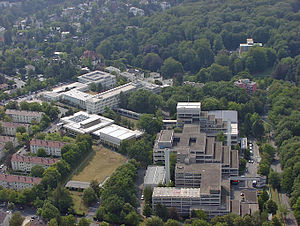
Ingemar Krusell
Det tyske Bundeskriminalamt i Wiesbaden som Ingemar Krusell flere gange samarbejdede med.
Ingemar Krusell var en svensk politimand og forfatter, der i offentligheden blev kendt gennem sin involvering i efterforskningen af Palmemordet.